Spain and the American Civil War

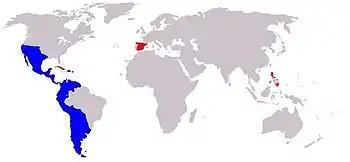
Spanish territories (red) and countries that became independent from Spain (blue) in the first half of the 19th century

Spain-United States relations were poor long before the war. The US supported the Spanish American wars of independence and created the Monroe Doctrine mainly as a block to Spain regaining its colonies, while Spain protested the Mexican-American War as unfair. Furthermore, as relations between Northern and Southern states deteriorated in the 1850s, Southerners insisted on acquiring Cuba as a slave territory that would tip the slave-free state balance in their favor, by war if necessary. Northerners opposed the acquisition for the same reason, but many including Abraham Lincoln believed it inevitable. However, as the Spanish economy industrialized and grew after the First Carlist War, Spain expanded and modernized its navy with the main aim of defending Cuba from the United States. By 1860, the Spanish Navy was the fourth most powerful in the world, surpassing the US Navy in total firepower and displacement, though not in ship numbers.